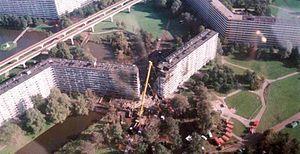
Le vol El Al 1862 est un vol de transport de fret de la compagnie aérienne nationale israélienne El Al qui s'est écrasé sur un immeuble dans le quartier de Bijlmermeer à Amsterdam le 4 octobre 1992 peu après son décollage.